Alexander Kruber

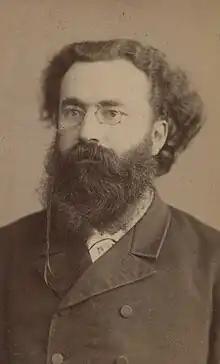
Alexander Kruber

Alexander Alexandrovich Kruber (– December 15, 1941) was a Russian and Soviet geographer and professor. He was the founder of Russian and Soviet karstology.